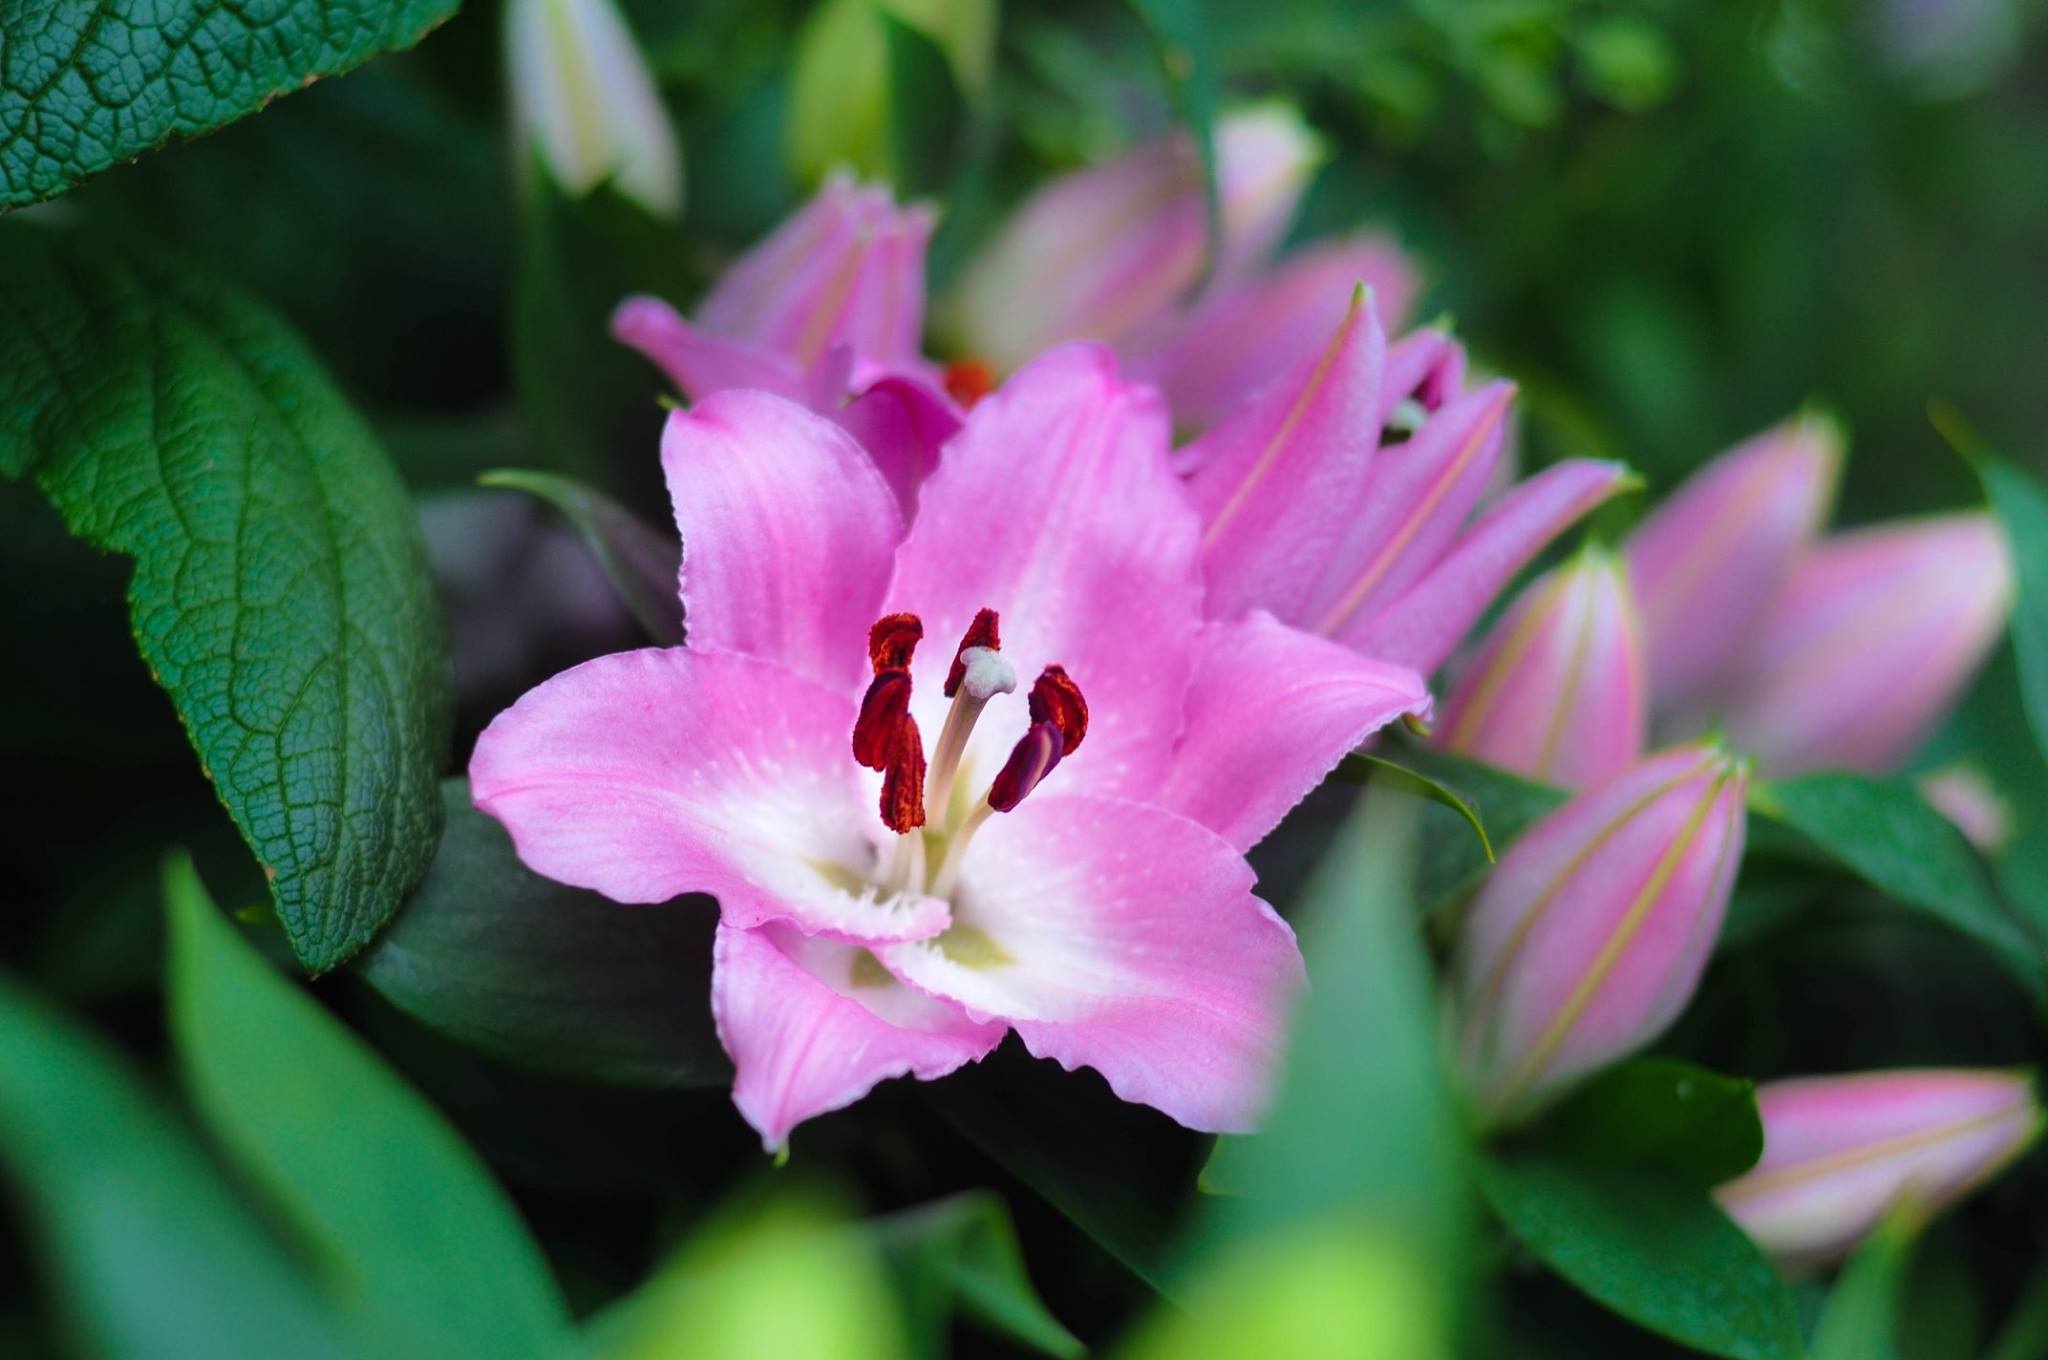
nature, blossom, plant, leaf, flower, petal, bloom, natural, botany, pink, flora, botanical, wildflower, gardening, gardener, macro photography, flowering plant, land plant